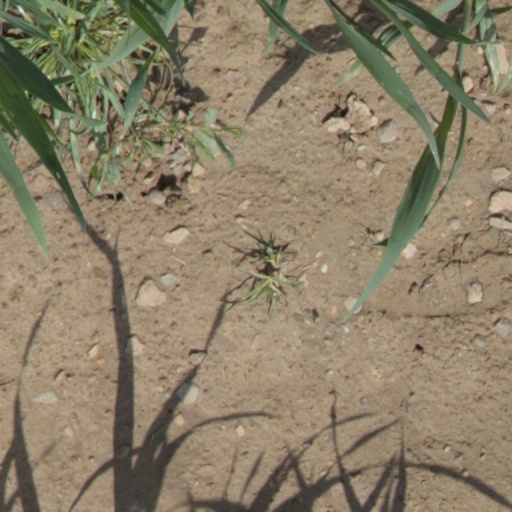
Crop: wheat